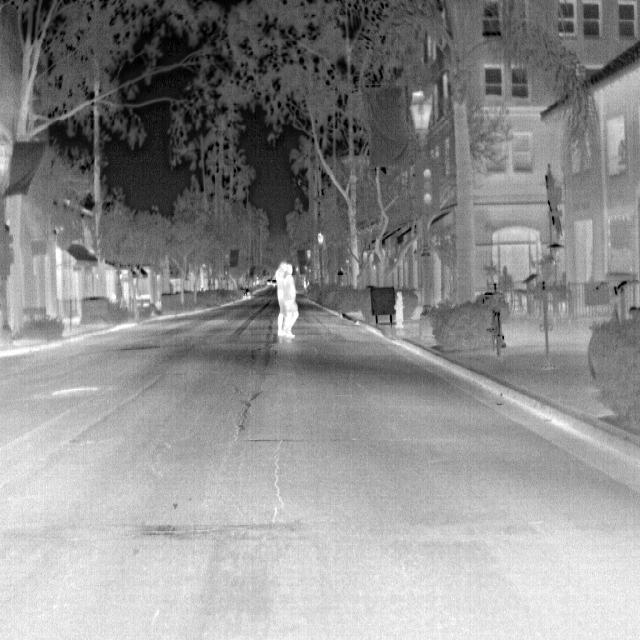
Detected objects:
label: person
label: person